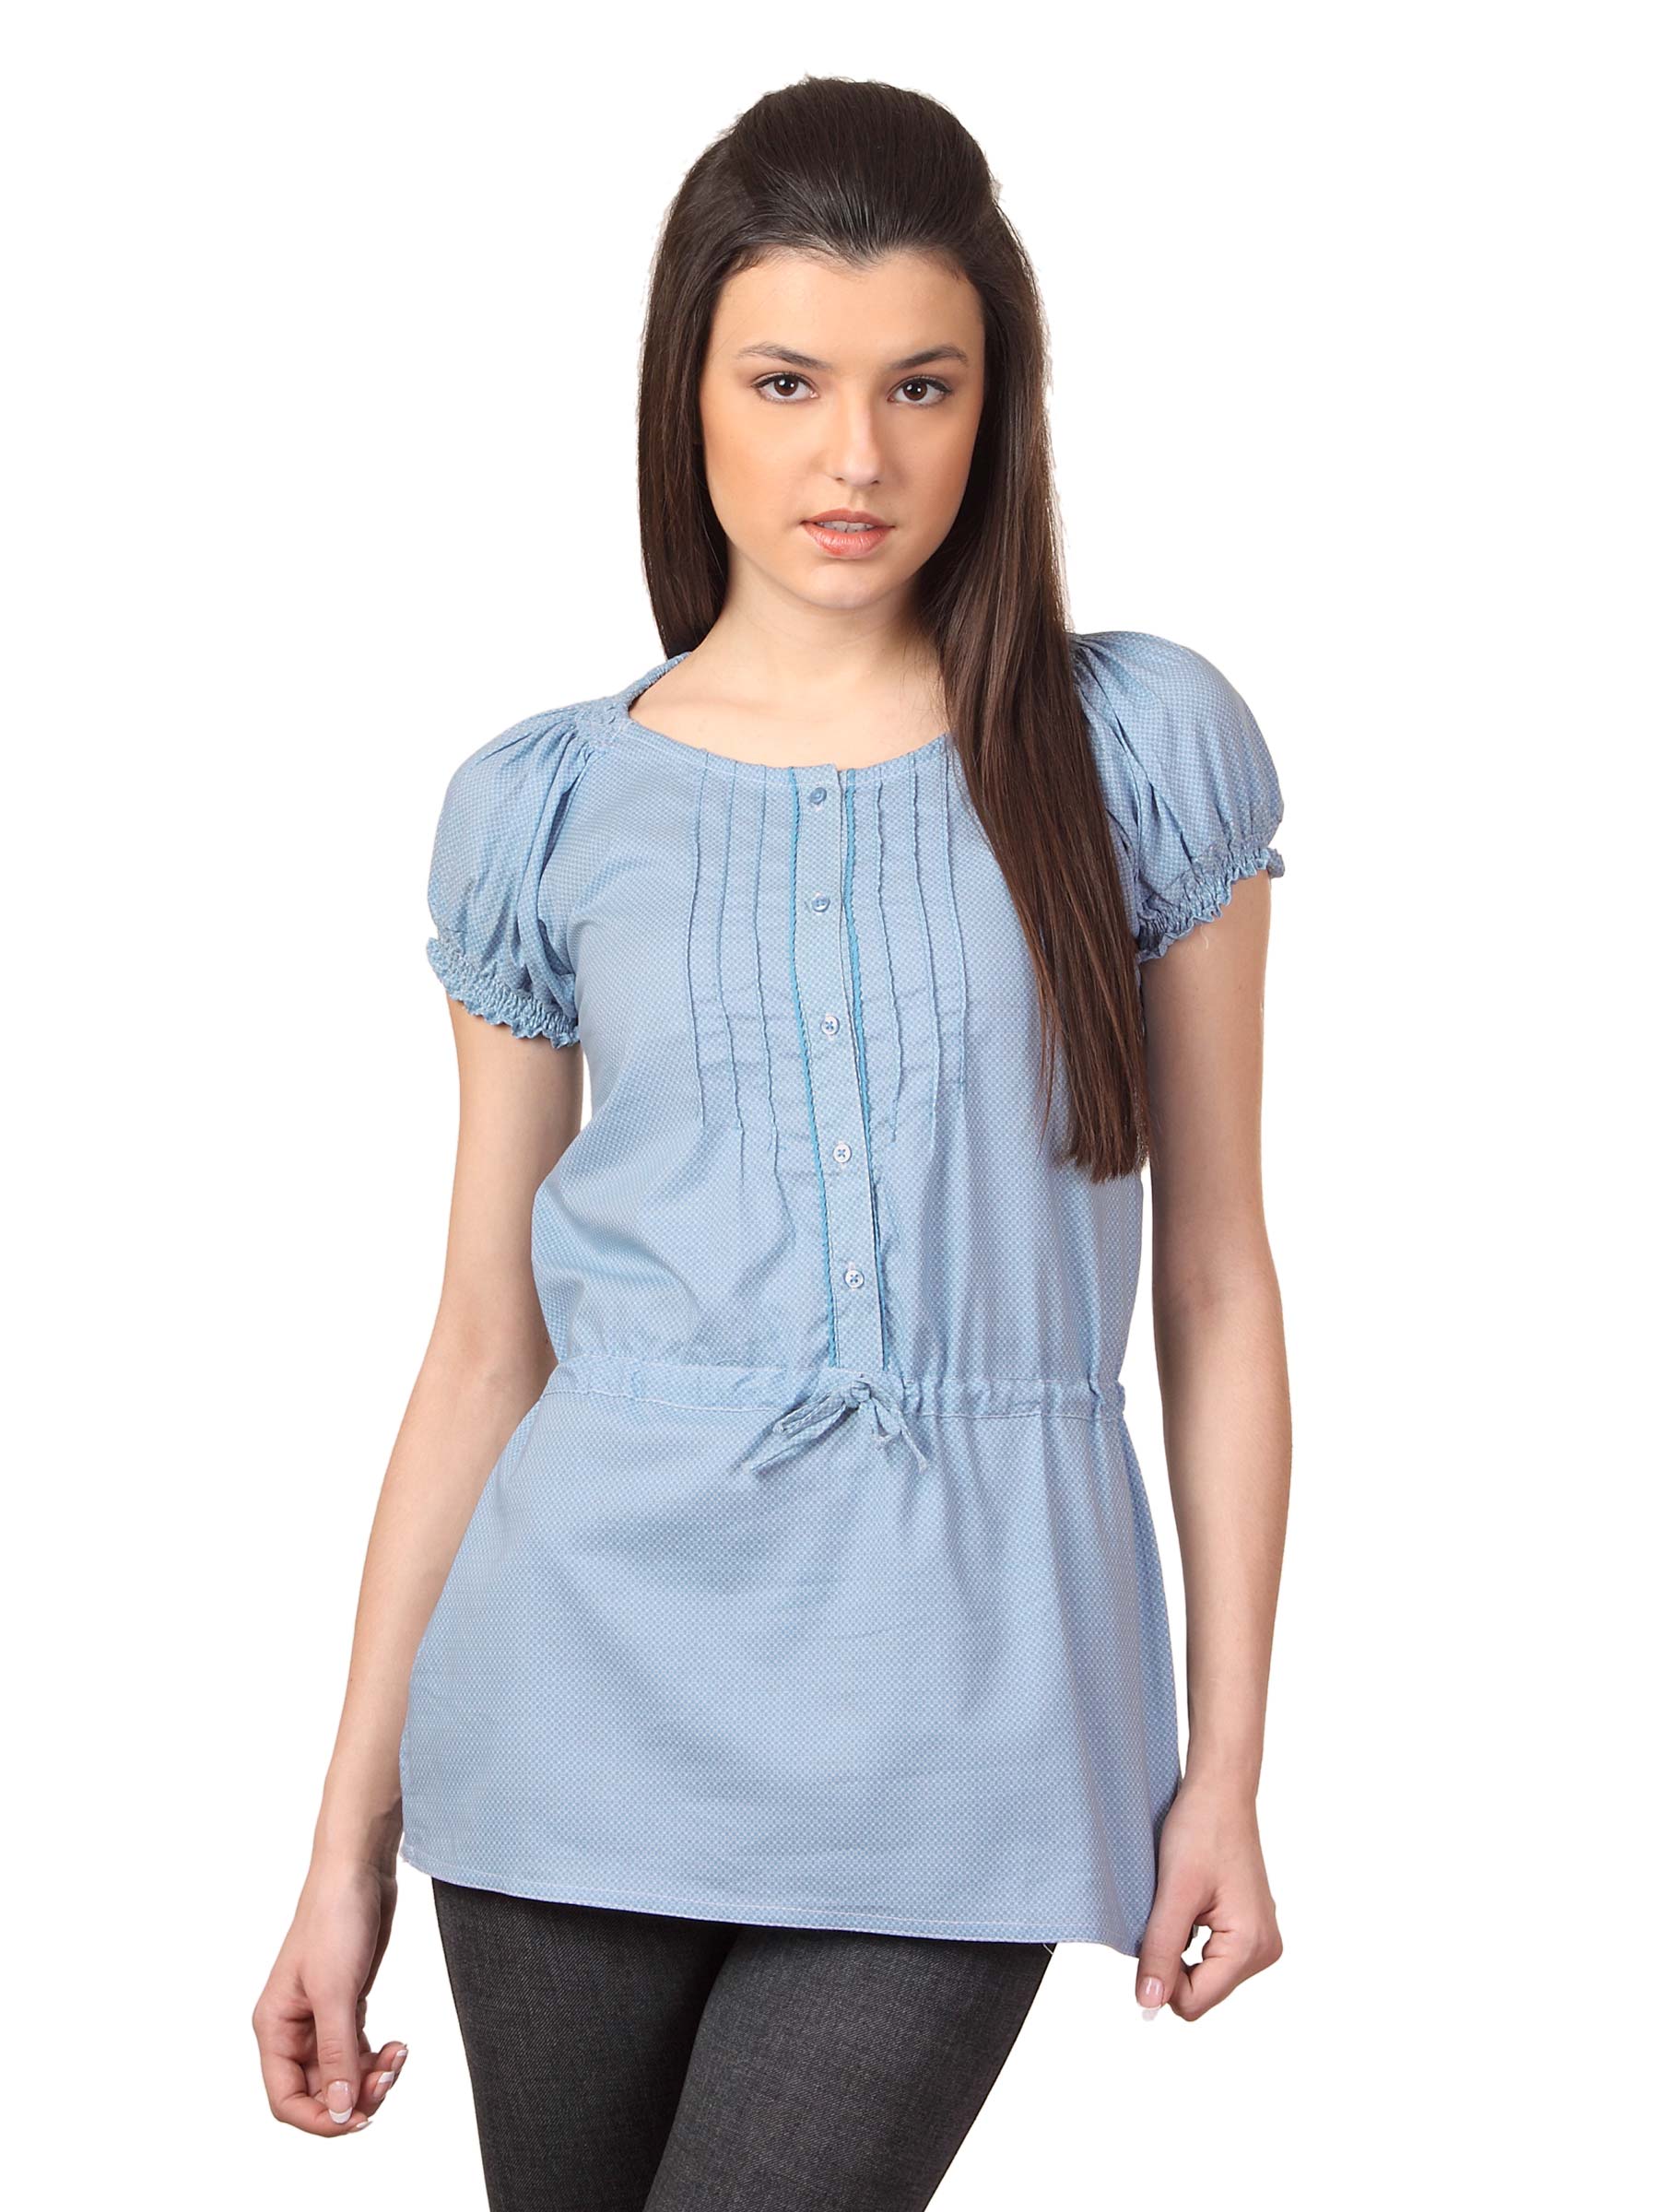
Mumbai Slang Women Blue Kurti
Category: Apparel / Topwear / Kurtis
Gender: Women
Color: Blue
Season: Summer 2012
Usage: Ethnic